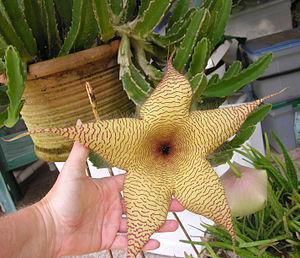
Les stapelia sont des plantes succulentes de la tribu des Stapéliées, famille des Apocynacées, originaires pour la plupart d'Afrique du Sud. Leur nom est un hommage à Jan Bode van Stapel, mort en 1636. Le genre Stapelia comporte à peu près cent espèces.